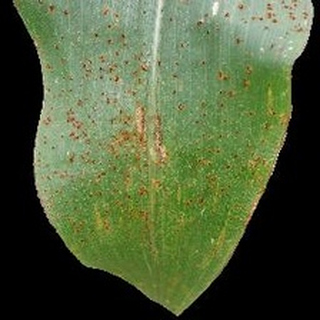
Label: corn_common_rust